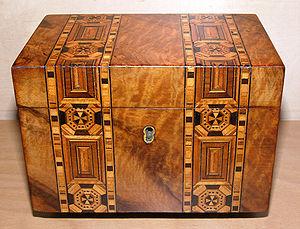
Les Britanniques sont parmi les plus grands consommateurs de thé au monde, chaque personne consommant en moyenne 1,9 kg par an. Le thé employé est généralement du thé noir, servi avec du lait et parfois avec le sucre. Le thé fort est servi avec beaucoup de lait et souvent deux cuillères à café de sucre, généralement dans une tasse, qui est communément appelé « builder's tea », en référence aux constructeurs et plus largement à la classe ouvrière. La plupart du temps au Royaume-Uni, boire du thé n'est pas une expression de la culture délicate et raffiné que le reste du monde s'imagine : une tasse de thé est quelque chose bu fréquemment tout au long de la journée. Les britanniques ont bien sûr une cérémonie de thé plus formelle, mais les pauses thé sont une partie essentielle de la journée de travail. Le terme est souvent abrégé en « thé », indiquant essentiellement une pause. Ce terme d'ailleurs employé dans le jeu de cricket et, par conséquent, dans la plupart des autres pays de l'ancien empire britannique. Les marques de thé les plus connues sont Tetley, Twinings et Yorkshire Tea.